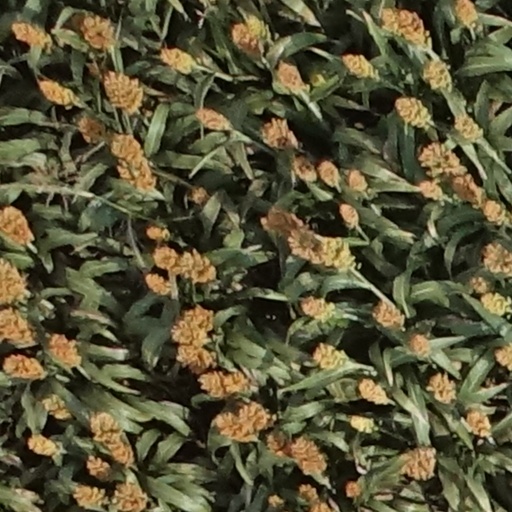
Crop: sorghum